May 2013 lunar eclipse

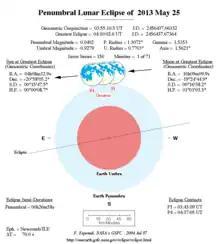
NASA chart of the eclipse

Shown below is a table displaying details about this particular solar eclipse. It describes various parameters pertaining to this eclipse.